Walter Van Fleet

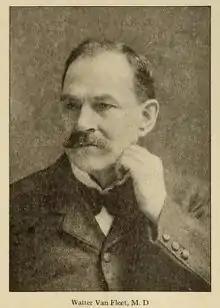
circa. 1918

Walter Van Fleet (June 18, 1857 – January 26, 1922) was an American physician, horticulturalist, botanist, ornithologist and all around naturalist.